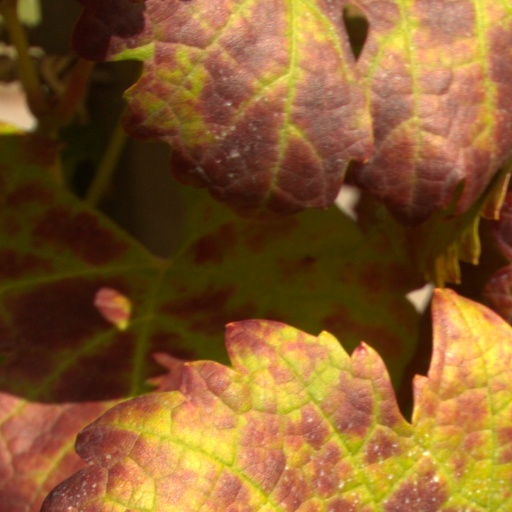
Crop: grape